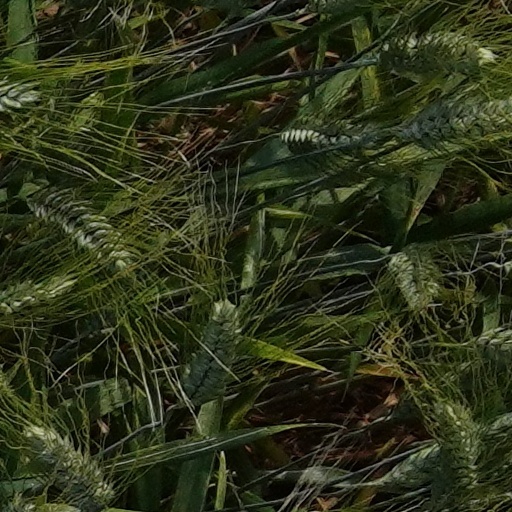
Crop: wheat